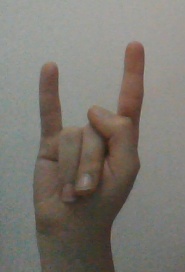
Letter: la